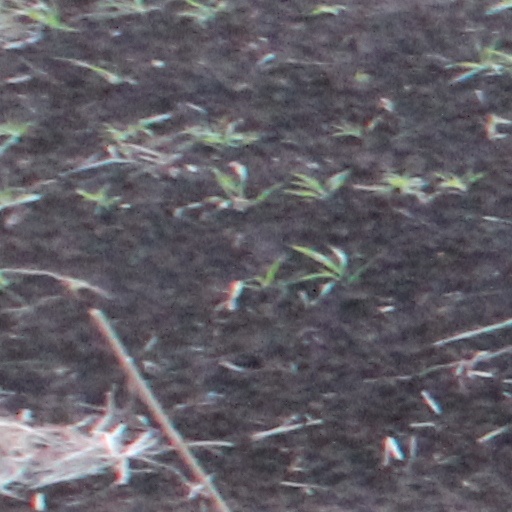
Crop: wheat